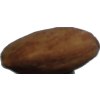
Label: almonds